Melissa Hayden (poker player)

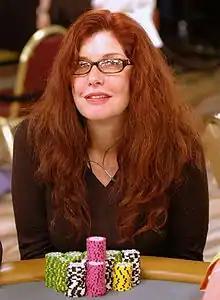
Melissa Hayden at the 2006 World Series of Poker.

As of 2023, Hayden's live tournament winnings exceed $890,000. Her biggest return to date was at the 2000 World Series of Poker limit Texas hold 'em event, where she finished in second place, winning $142,000. She placed fifth in the WPT Ladies' Night V Tournament at the Bicycle Casino in Bell Gardens, California, on September 1, 2007. Hayden once beat world champion Stu Ungar in a $5,000 heads-up match in what is believed to have been his final poker game before dying days later.